7 South Stone Mill Drive

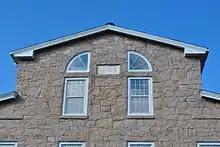
Detail of Stone Mill condo showing "1835" stone

7 South Stone Mill Drive is a condominium complex built out of Dedham Granite. Before being converted into residential use in the 1980s, it was a Mother Brook mill that made a variety of products.